SMS Hertha (1897)

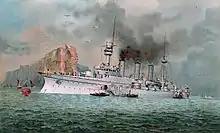
A 1902 lithograph of

, named after the earlier screw frigate , was ordered under the contract name "K". She was laid down at the AG Vulcan shipyard in Stettin on 15 February 1896, though some assembly of materials had begun in workshops on 15 October 1895. She was launched on 14 April 1897, and Ludwig, the son of Luitpold, Prince Regent of Bavaria, christened the ship at the launching ceremony. Tests of the ship's steam plant began on 24 April 1898, while the ship was still incomplete. In June, Kaiser Wilhelm II came to inspect the ship; his interest stemmed in part from his role in the design process. The still unfinished ship was then moved to the (Imperial Shipyard) in Kiel for fitting-out work, and while there, she was lightly rammed by the ironclad . The ship was commissioned into the German navy on 23 July 1898 to begin sea trials. (Corvette Captain) Guido von Usedom was the ship's first commander. During her trials, her measured mile tests were filmed with Oskar Messter's black-and-white kinetoscope. The ship's initial testing revealed problems with her boilers, but she nevertheless was sent with the aviso to escort Kaiser Wilhelm II aboard his yacht on a voyage to the Mediterranean Sea.